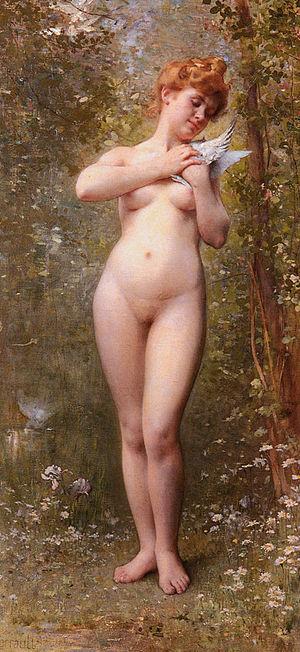
Vénus à la colombe.
Léon Jean Bazille Perrault est un peintre français représentatif de la peinture académique, né le 16 juin 1832 à Poitiers et mort le 6 août 1908 à Royan.